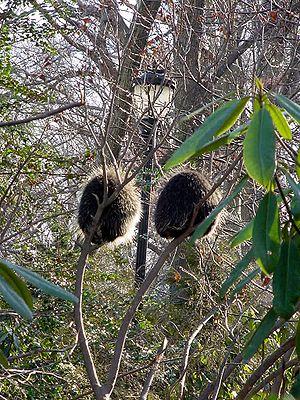
Le Porc-épic d'Amérique est une espèce de porcs-épics de la famille des Éréthizontidés. C'est l'unique espèce du genre Erethizon.
Le dilemme du hérisson ou plus rarement dilemme du porc-épic est une analogie sur l'intimité humaine. Il décrit une situation dans laquelle un groupe de hérissons cherche à se rapprocher afin de partager leur chaleur par temps froid. Cependant, ils doivent rester éloignés les uns des autres car ils se blesseraient mutuellement avec leurs épines. Bien qu'ils partagent tous l'intention de se rapprocher, cela ne peut se produire, pour des raisons qu'ils ne peuvent éviter.